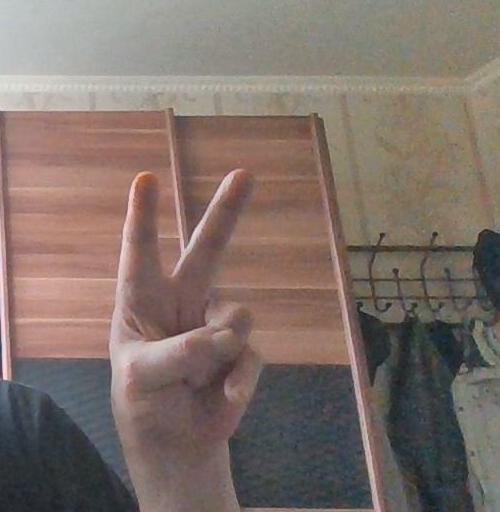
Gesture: peace